Rampara Kalibari

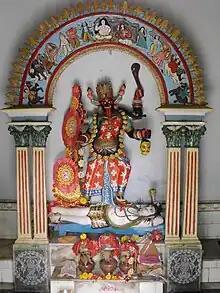
Goddess Kali

The temple compound contains a large courtyard surrounding the temple with a small garden, a Jagannath Temple, a Hall and the boundary walls. There are different rooms in the temple. The Goddess Kali is enshrined in the first room, with another deity, Panchanan, just beside her, sharing the same room. The temple has its own residential area just attached to its boundary, which belongs to the Nandy family. The Utensils and the Pooja Samagri of the temple are kept in the sacristy, other rooms of the temple. There is a Pond associated with the temple just nearby it. The temple also has a Rath, which is taken out during the Rath Yatra on the occasion of Jagannath Pooja.